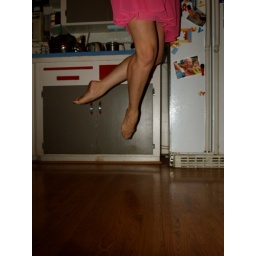
Alone in my kitchenfun new bright pink vintage nightycamera in the other room all aloneWhat's a girl to do!!!!Kitchen ballet!